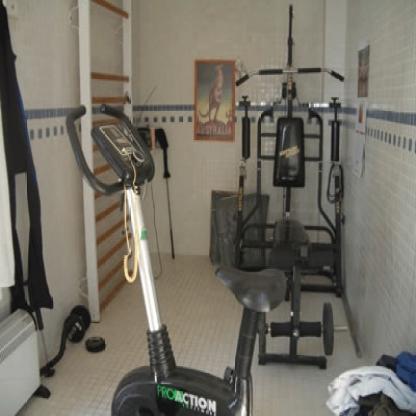
Scene: Indoor